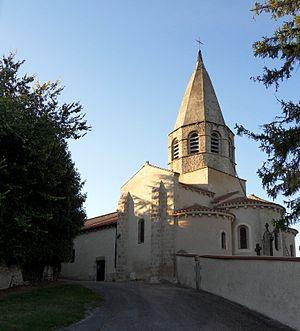
Église Saint-Georges, (Classé, 1967) This building is classé au titre des Monuments Historiques. It is indexed in the Base Mérimée, a database of architectural heritage maintained by the French Ministry of Culture,
L'église Saint-Georges est une église catholique située à Bransat, en France.
Bransat est une commune française, située dans le département de l'Allier en région Auvergne-Rhône-Alpes.
Cet article recense une partie des monuments historiques de l'Allier, en France.